LGBTQ music

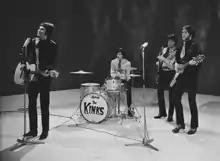
British band The Kinks would allude to both gay and trans people in some of their biggest hit songs.

The Sexual revolution and Origins of rock and roll led to a new openness about sexuality in the rock and pop music of the 1960s. Foremost among this trend was the British band The Kinks, who's following included many figures from London's gay and trans communities. Lead singer and songwriter, Ray Davies confirmed to journalists that the band's 1965 hit See My Friends was about homosexuality, being unsure of his identity in his youth and that he once told his wife, "If it wasn't for you, I'd be queer". Two years later the band recorded "David Watts", about a gay school friend of Davies who he admired. The song alluded to Watts sexuality with lines such as "he is so gay and fancy free" and "all the girls in the neighbourhood try to go out with David Watts, but can't succeed", with Davies again publicly confirming to journalists the homosexual nature of the song. The Kinks most prominent LGBTQ song was their 1970 single "Lola". A hit on both the UK Singles Chart and the American Billboard Hot 100, while Davies and fellow Kinks member, Mick Avory had frequented London's transsexual pubs, the song makes explicit reference to a Cross-dresser (named as Lola in the song) who Davies had witnessed dancing one evening with the band's manager. The song's subject matter was notably more explicit than the Kinks earlier LGBTQ songs, confirming Lola's biological sex with the line "I'm glad I'm a man and so's Lola". This led to the song being viewed as controversial, with press outrage, radio stations banning the song and others insisting the song be edited or faded out before Lola's biological sex was revealed. Davies again publicly addressed the subject matter, stating, "It really doesn't matter what sex Lola is, I think she's all right".